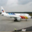
Label: airplane